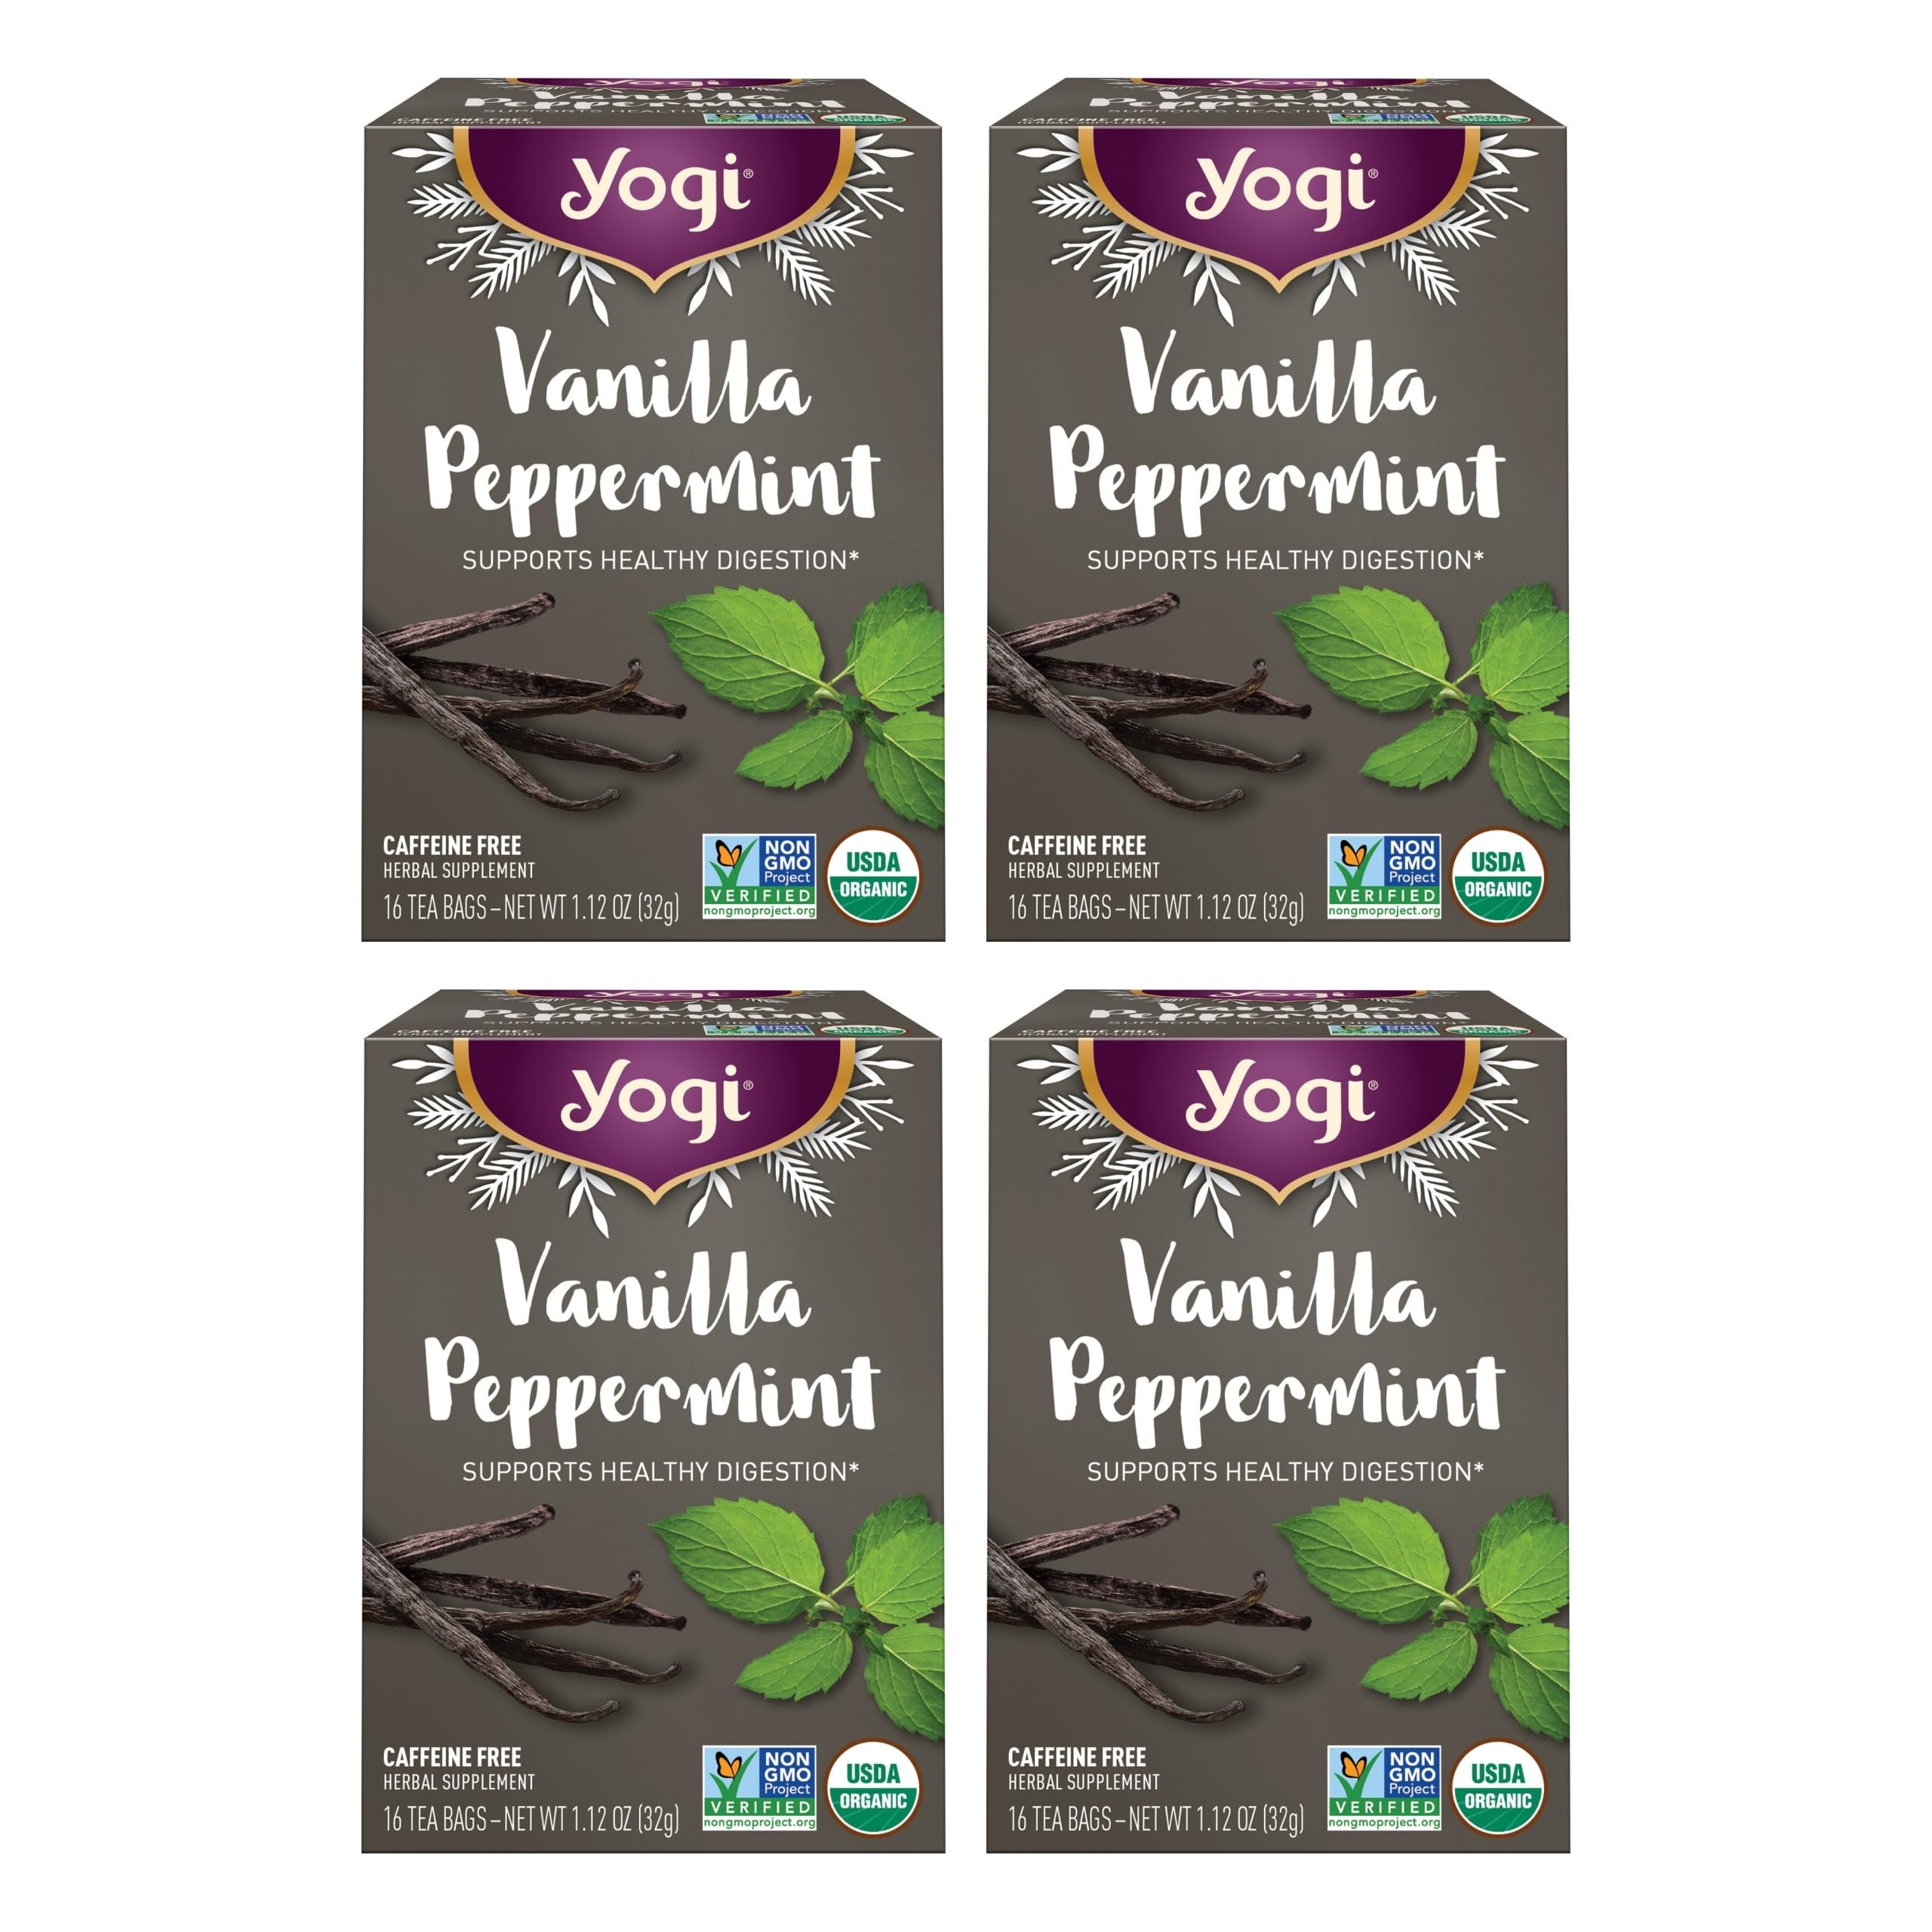
Item Name: Yogi Tea Vanilla Peppermint - 16 Bags per Pack (4 Packs) - Herbal Peppermint Vanilla - Supports Healthy Digestion - Limited Edition Holiday Digestive Tea with Ginger & More
Bullet Point 1: Organic Vanilla Peppermint Tea: Find comfort this Winter with Yogi Vanilla Peppermint tea; it combines Peppermint, Fennel, Ginger, Spearmint, and Vanilla for a delicious herbal tea
Bullet Point 2: Digestive Tea: When the season’s festivities cause your tummy to grumble, support your digestion with a comforting cup of this Peppermint Vanilla tea
Bullet Point 3: Tea Bag Instructions: Bring water to boiling and steep the tea bag for 7 minutes; for a stronger tea, use 2 tea bags
Bullet Point 4: Organic Tea Ingredients: This Yogi tea is vegan, USDA Organic, and NON-GMO, so you can be sure you're getting the best in every cup
Bullet Point 5: Uniquely Yogi: We believe in using the highest quality spices and botanicals, complementing them with intriguing, delightful flavors, qualities that make all of our teas uniquely Yogi
Product Description: Celebrate the harmony of the season with Yogi Vanilla Peppermint tea, a specially crafted blend for the holidays. This organic Vanilla Peppermint tea is a soothing formula that combines Peppermint, Fennel, and Ginger, ingredients traditionally used in Ayurveda to support healthy digestion. The delicious balance of Spearmint and Vanilla makes each sip a celebration.Our delightful blend is designed to help aid occasional discomfort, making it the perfect companion when the season's festivities cause your tummy to grumble. It's also caffeine-free, so you can enjoy it while waking up in the morning or winding down after a family dinner. When the weather turns cold and the holidays begin, reach for a cup of Yogi Vanilla Peppermint tea to celebrate the season.For over five decades, we’ve been making delicious, functional teas inspired by the ancient holistic healing philosophy of Ayurveda. Our diverse tea selection supports everyday well-being with specialized herbal formulas thoughtfully blended for both health benefits and appealing flavor.Yogi is a Certified B Corporation producing more than 40 tea blends from over 100 organic spices and botanicals sourced from around the globe. With every ingredient we source, and every tea bag we make, we strive to support environmental sustainability and social responsibility. We do so by following highly selective sourcing standards, performing rigorous quality tests, mandating environmentally sound farming practices, and partnering with local communities. Through such partnerships, we want to empower our entire tea ecosystem to live healthy, vibrant lives. It is our hope that our commitment to goodness shines through in every cup of Yogi tea.
Value: 64.0
Unit: Count

Price: 18.5